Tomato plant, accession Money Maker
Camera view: bottom (45 deg); turntable rotation: 180 degrees
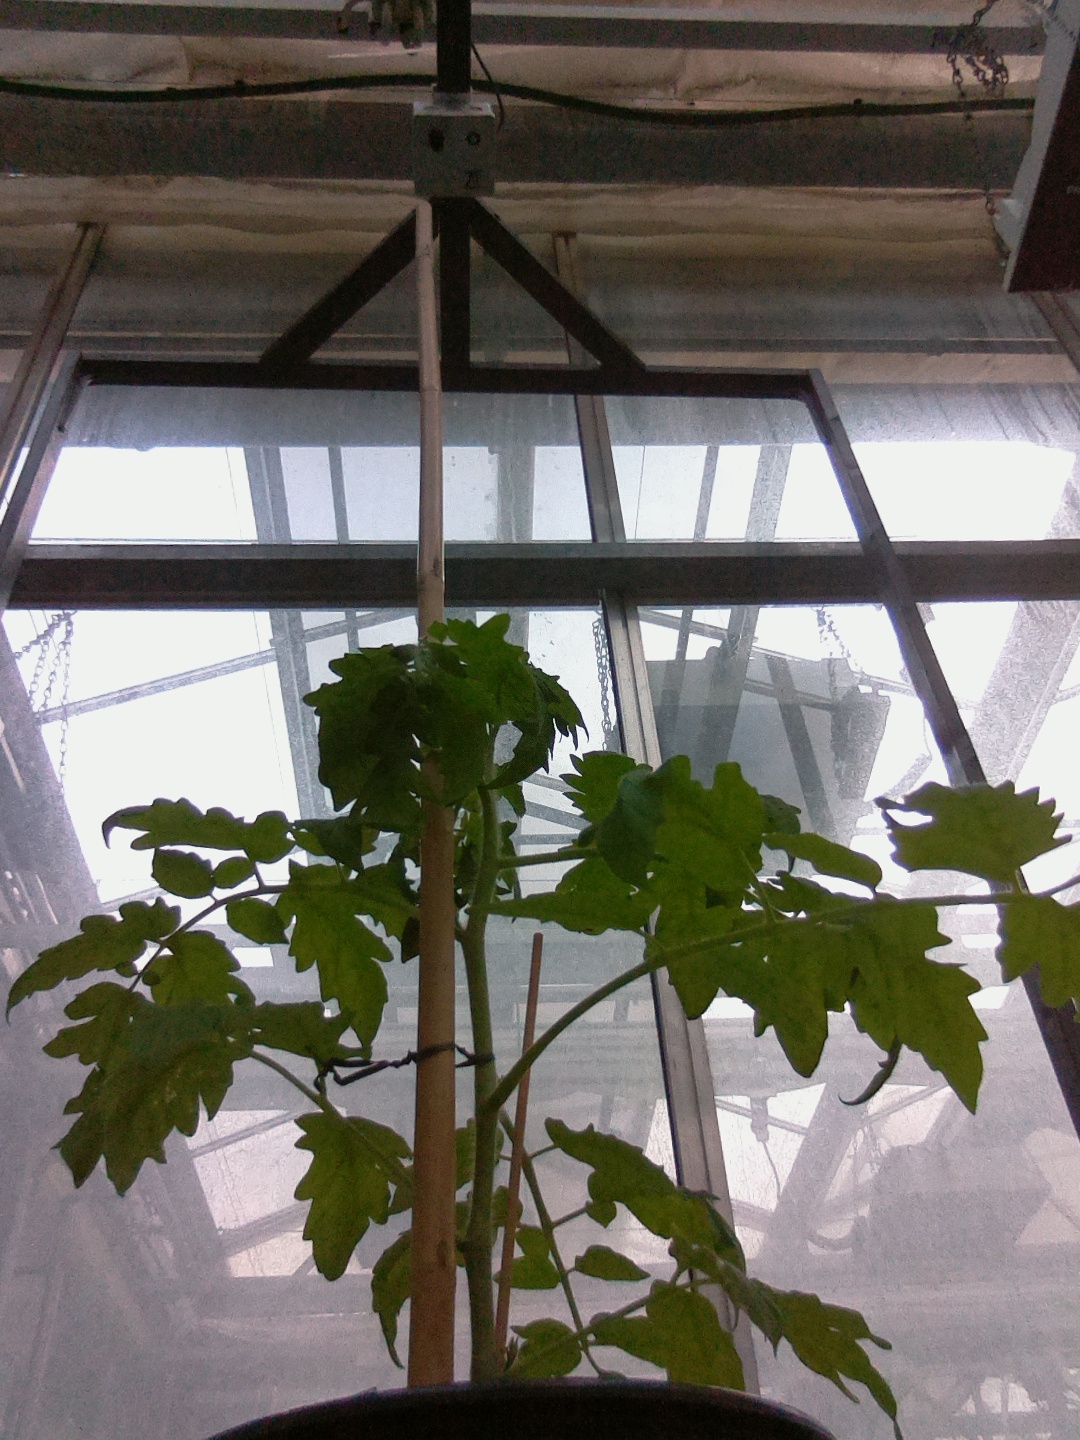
BBCH growth stage 15: 10 of true leaves visible